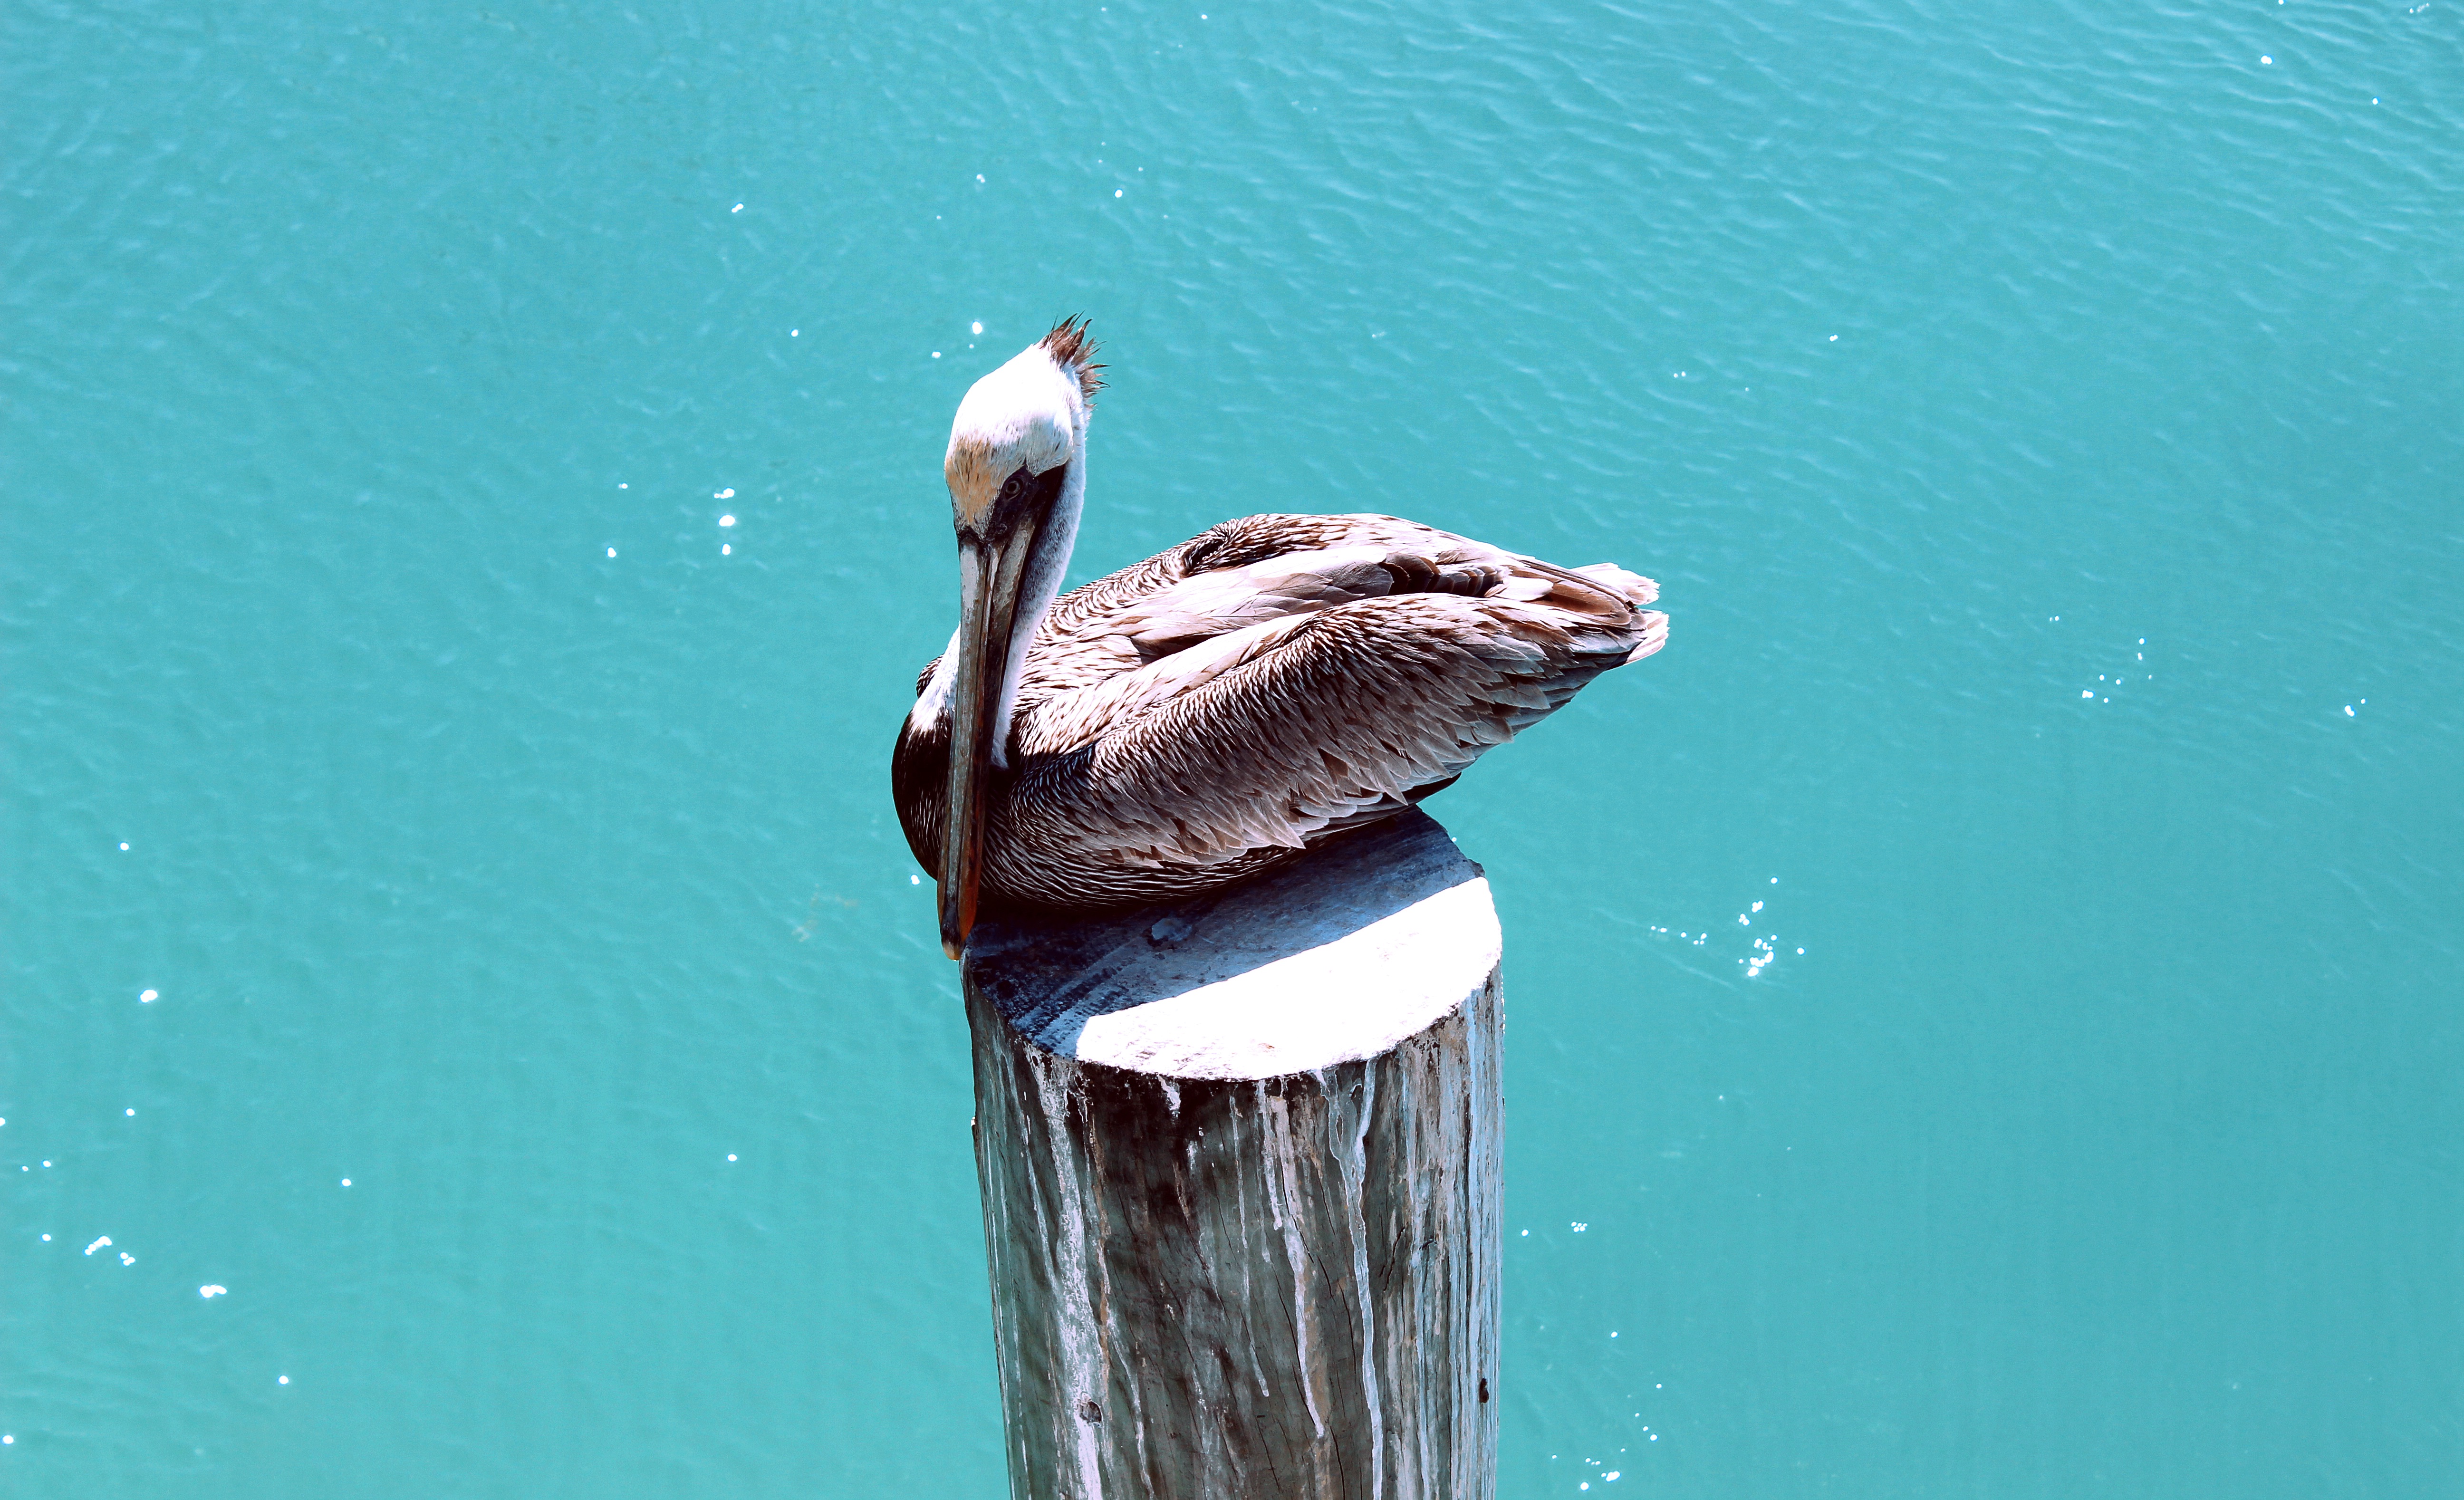
sea, water, bird, wing, pelican, seabird, beak, blue, fauna, vertebrate, water bird